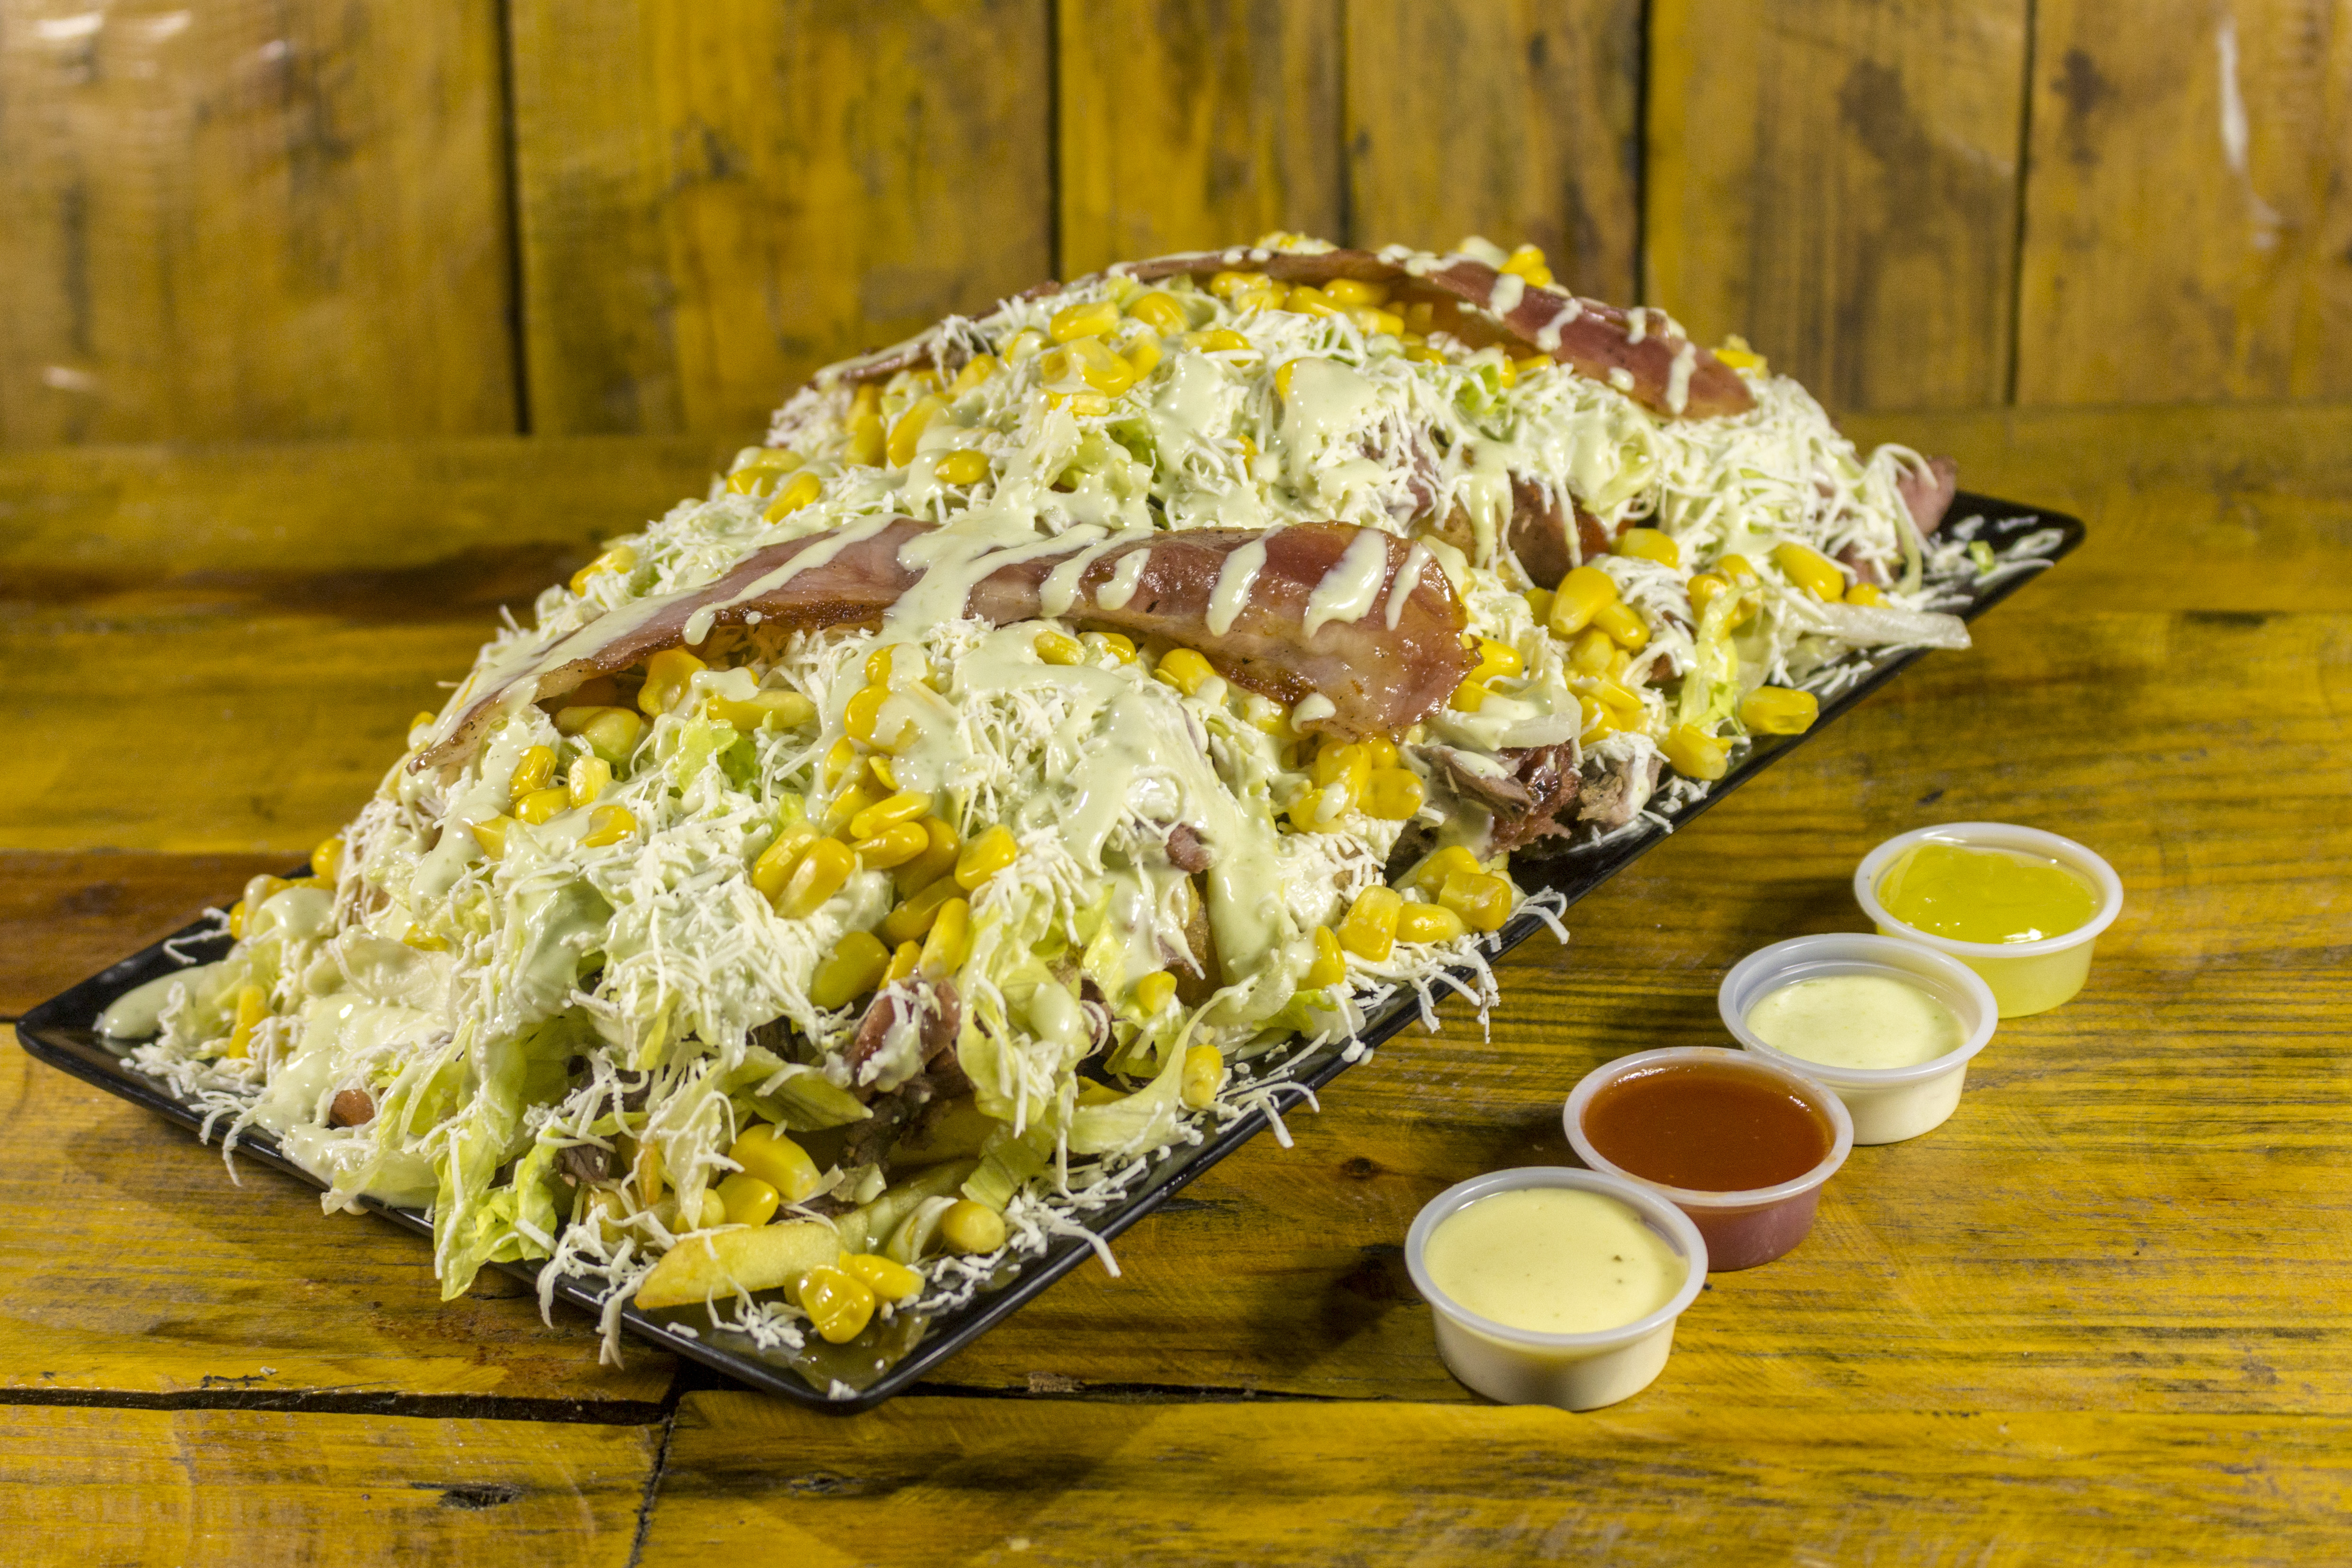
food, dish, cuisine, ingredient, vegetarian food, produce, side dish, recipe